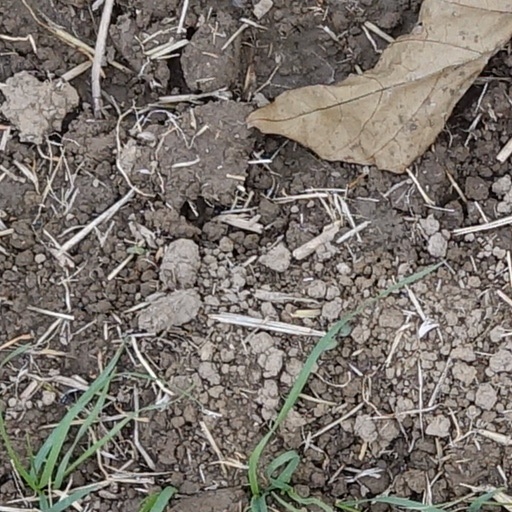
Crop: wheat